South African Class 10E2

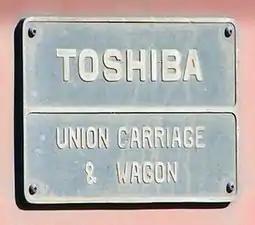
Builder's plate

The 3 kV DC Class 10E2 electric locomotive was designed for the South African Railways (SAR) by Toshiba and built by Union Carriage and Wagon (UCW) in Nigel, Transvaal. Toshiba of Japan supplied the electrical equipment while UCW was responsible for the mechanical components and assembly.